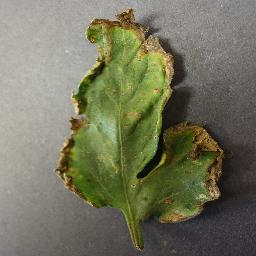
Label: Tomato___Bacterial_spot